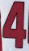
Number: 4